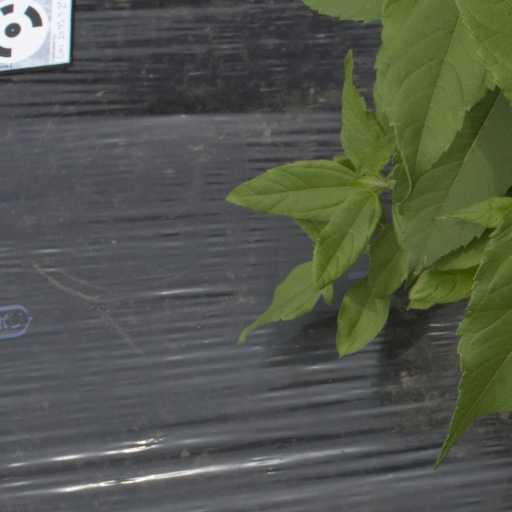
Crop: Jerusalem artichoke